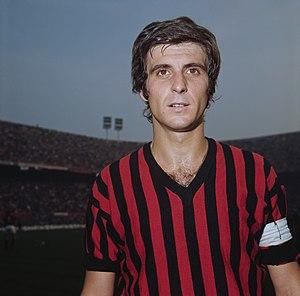
Giovanni Rivera dit Gianni Rivera, né le 18 août 1943 à Alexandrie dans le Piémont, est un footballeur et dirigeant italien.